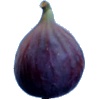
Label: fig